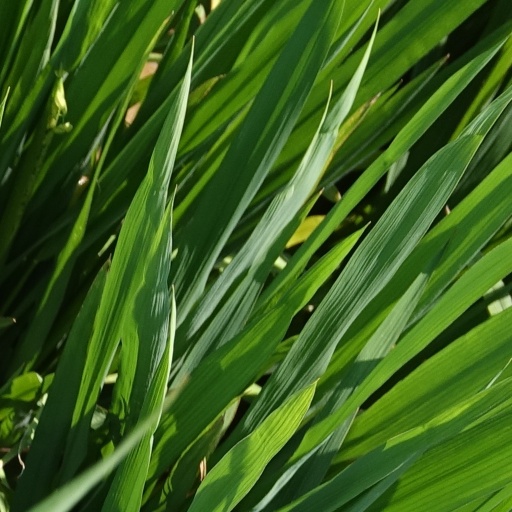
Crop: rice